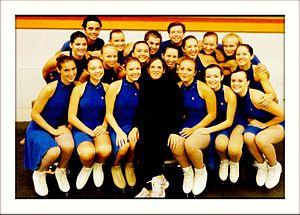
Les Atlantides, practice septembre 2012 Bordeaux France
Les Atlantides est le nom de l'équipe de patinage synchronisé du club de Bordeaux Sports de Glace qui s'entraîne à la patinoire de Mériadeck à Bordeaux, en Gironde. L'équipe patine chez les seniors depuis la saison 2005/2006. L'équipe est entrainée par Florine Duchamps, ancienne patineuse et capitaine de l'équipe. Les Atlantides possèdent également trois autres équipes : en Séniors D2, Novices et Adultes.